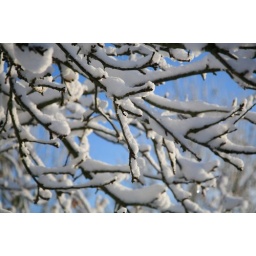
snow branches against blue sky